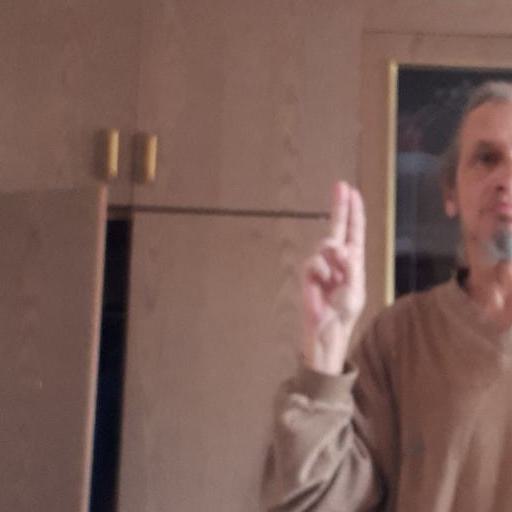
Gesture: two_up